Bernard Herrmann

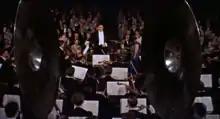
Herrmann conducting the orchestra in a scene from "The Man Who Knew Too Much" (1956)

Herrmann is closely associated with the director Alfred Hitchcock. He wrote the scores for seven Hitchcock films, from "The Trouble with Harry" (1955) to "Marnie" (1964), a period that included "Vertigo", "North by Northwest", and "Psycho". He was also credited as sound consultant on "The Birds" (1963), as there was no actual music in the film as such, only electronically made bird sounds.